John Bellingham

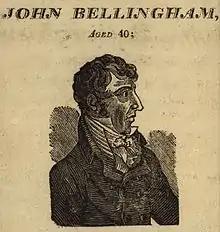
A contemporary engraving of John Bellingham

John Bellingham was tried on Friday 15 May 1812 at the Old Bailey, where he argued that he would have preferred to shoot the British ambassador to Russia, but insisted as a wronged man he was justified in killing the representative of his oppressors.